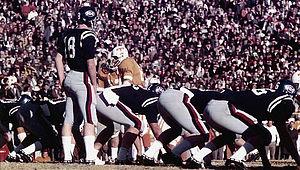
Peyton Williams Manning, né le 24 mars 1976 à La Nouvelle-Orléans en Louisiane, est un joueur de football qui a évolué au poste de quarterback dans la National Football League entre 1998 et 2016.